South African Police

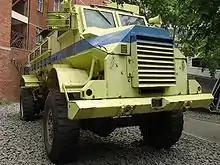
The Casspir, an armoured personnel carrier used by the SAP.

During South Africa's rule under apartheid, the SAP operated to quell civil unrest amongst the country's disenfranchised non-white majority. During emergencies they were assisted by the military. Beyond the conventional police functions of upholding order and solving crime, the SAP employed counterinsurgency and intimidation tactics against anti-apartheid activists and critics of the white minority government. From 1961 to 1990, a total of 67 people died in South African Police detention from hanging and torture as well as natural causes as claimed by the Police.